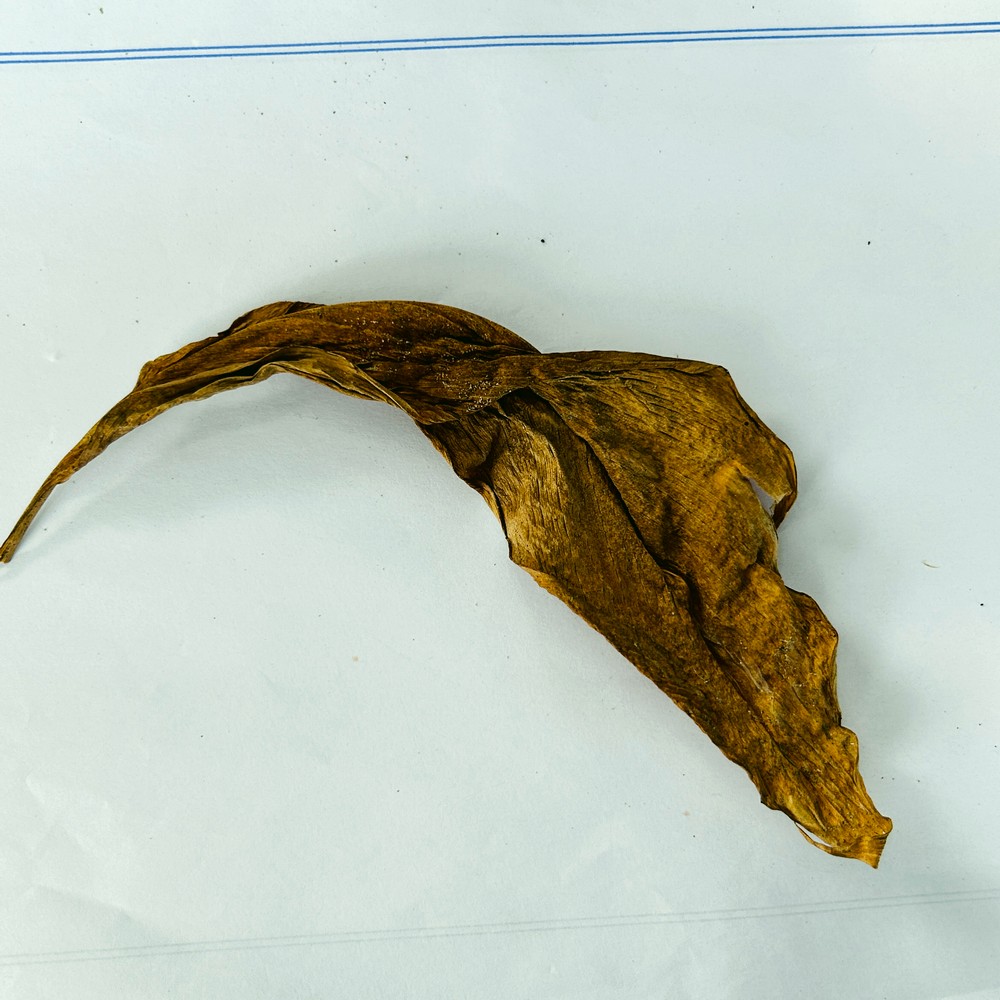
Label: Dry Leaf